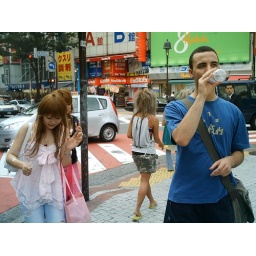
Sam, drinking a bottle of water ouside the 109 Building in Shibuya. Surrounded by a hareem of pretty Japanese girls.